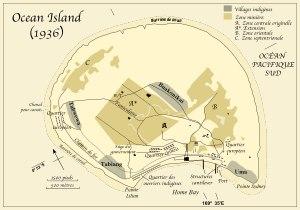
Banaba ou île Océan, en anglais Banaba Island et Ocean Island, est la seule île haute des Kiribati, légèrement à l'écart de l'archipel principal des îles Gilbert. Son phosphate a longtemps été exploité par les colonisateurs britanniques jusqu'à ce que les gisements soient épuisés en 1979. La population, décimée lors de l'occupation japonaise durant la Seconde Guerre mondiale, a été réinstallée sur l'île fidjienne de Rabi dans l'immédiat après-guerre. Banaba est une île isolée ; elle n'appartient donc à aucun archipel.